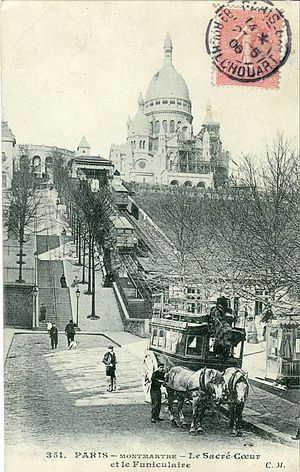
Funiculaire de Montmartre / Billedgalleri
Funiculaire de Montmartre er en fuldautomatisk drevet kabelbane beliggende på Montmartre, Paris, Frankrig. Kabelbanen drives af Paris' Metroselskab og anvender samme type billetter. Banen åbnede den 13. juli 1900 og er totalt ombygget i 1935 og igen i 1991.